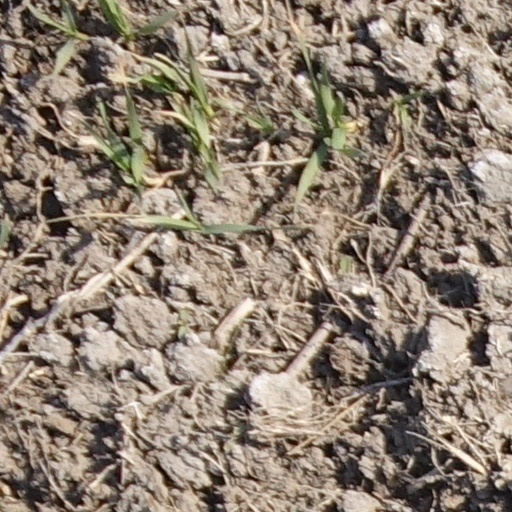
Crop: wheat